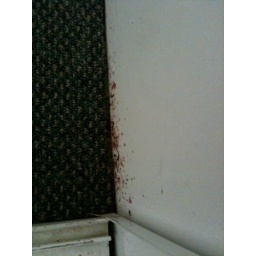
The sink in the bathroom is dirty